Stadshal, Ghent

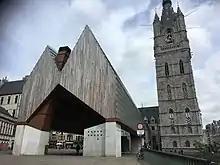
Stadshal (left) and Belfry of Ghent

The Stadshal is a large stand-alone canopy in the inner city of Ghent, Belgium. The construction was part of the city project to redevelop the squares and public spaces in Ghent's historic city centre.